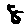
Label: 8